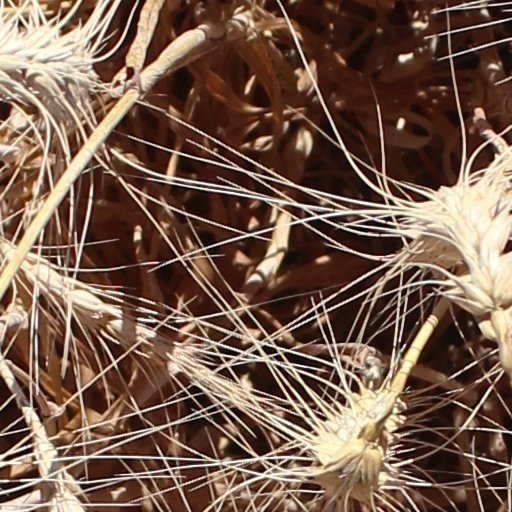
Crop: wheat